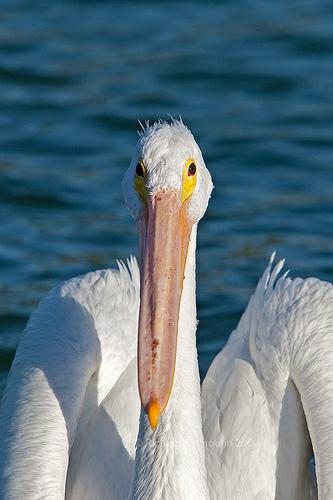
A photo of a white pelican